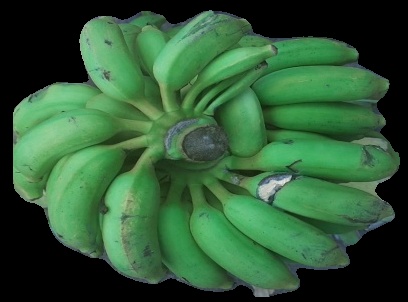
Variety: elakki-bale
Grade: grade2